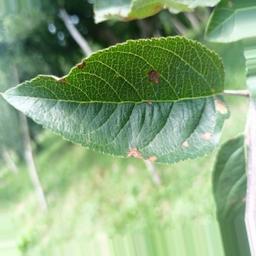
Label: Alternaria